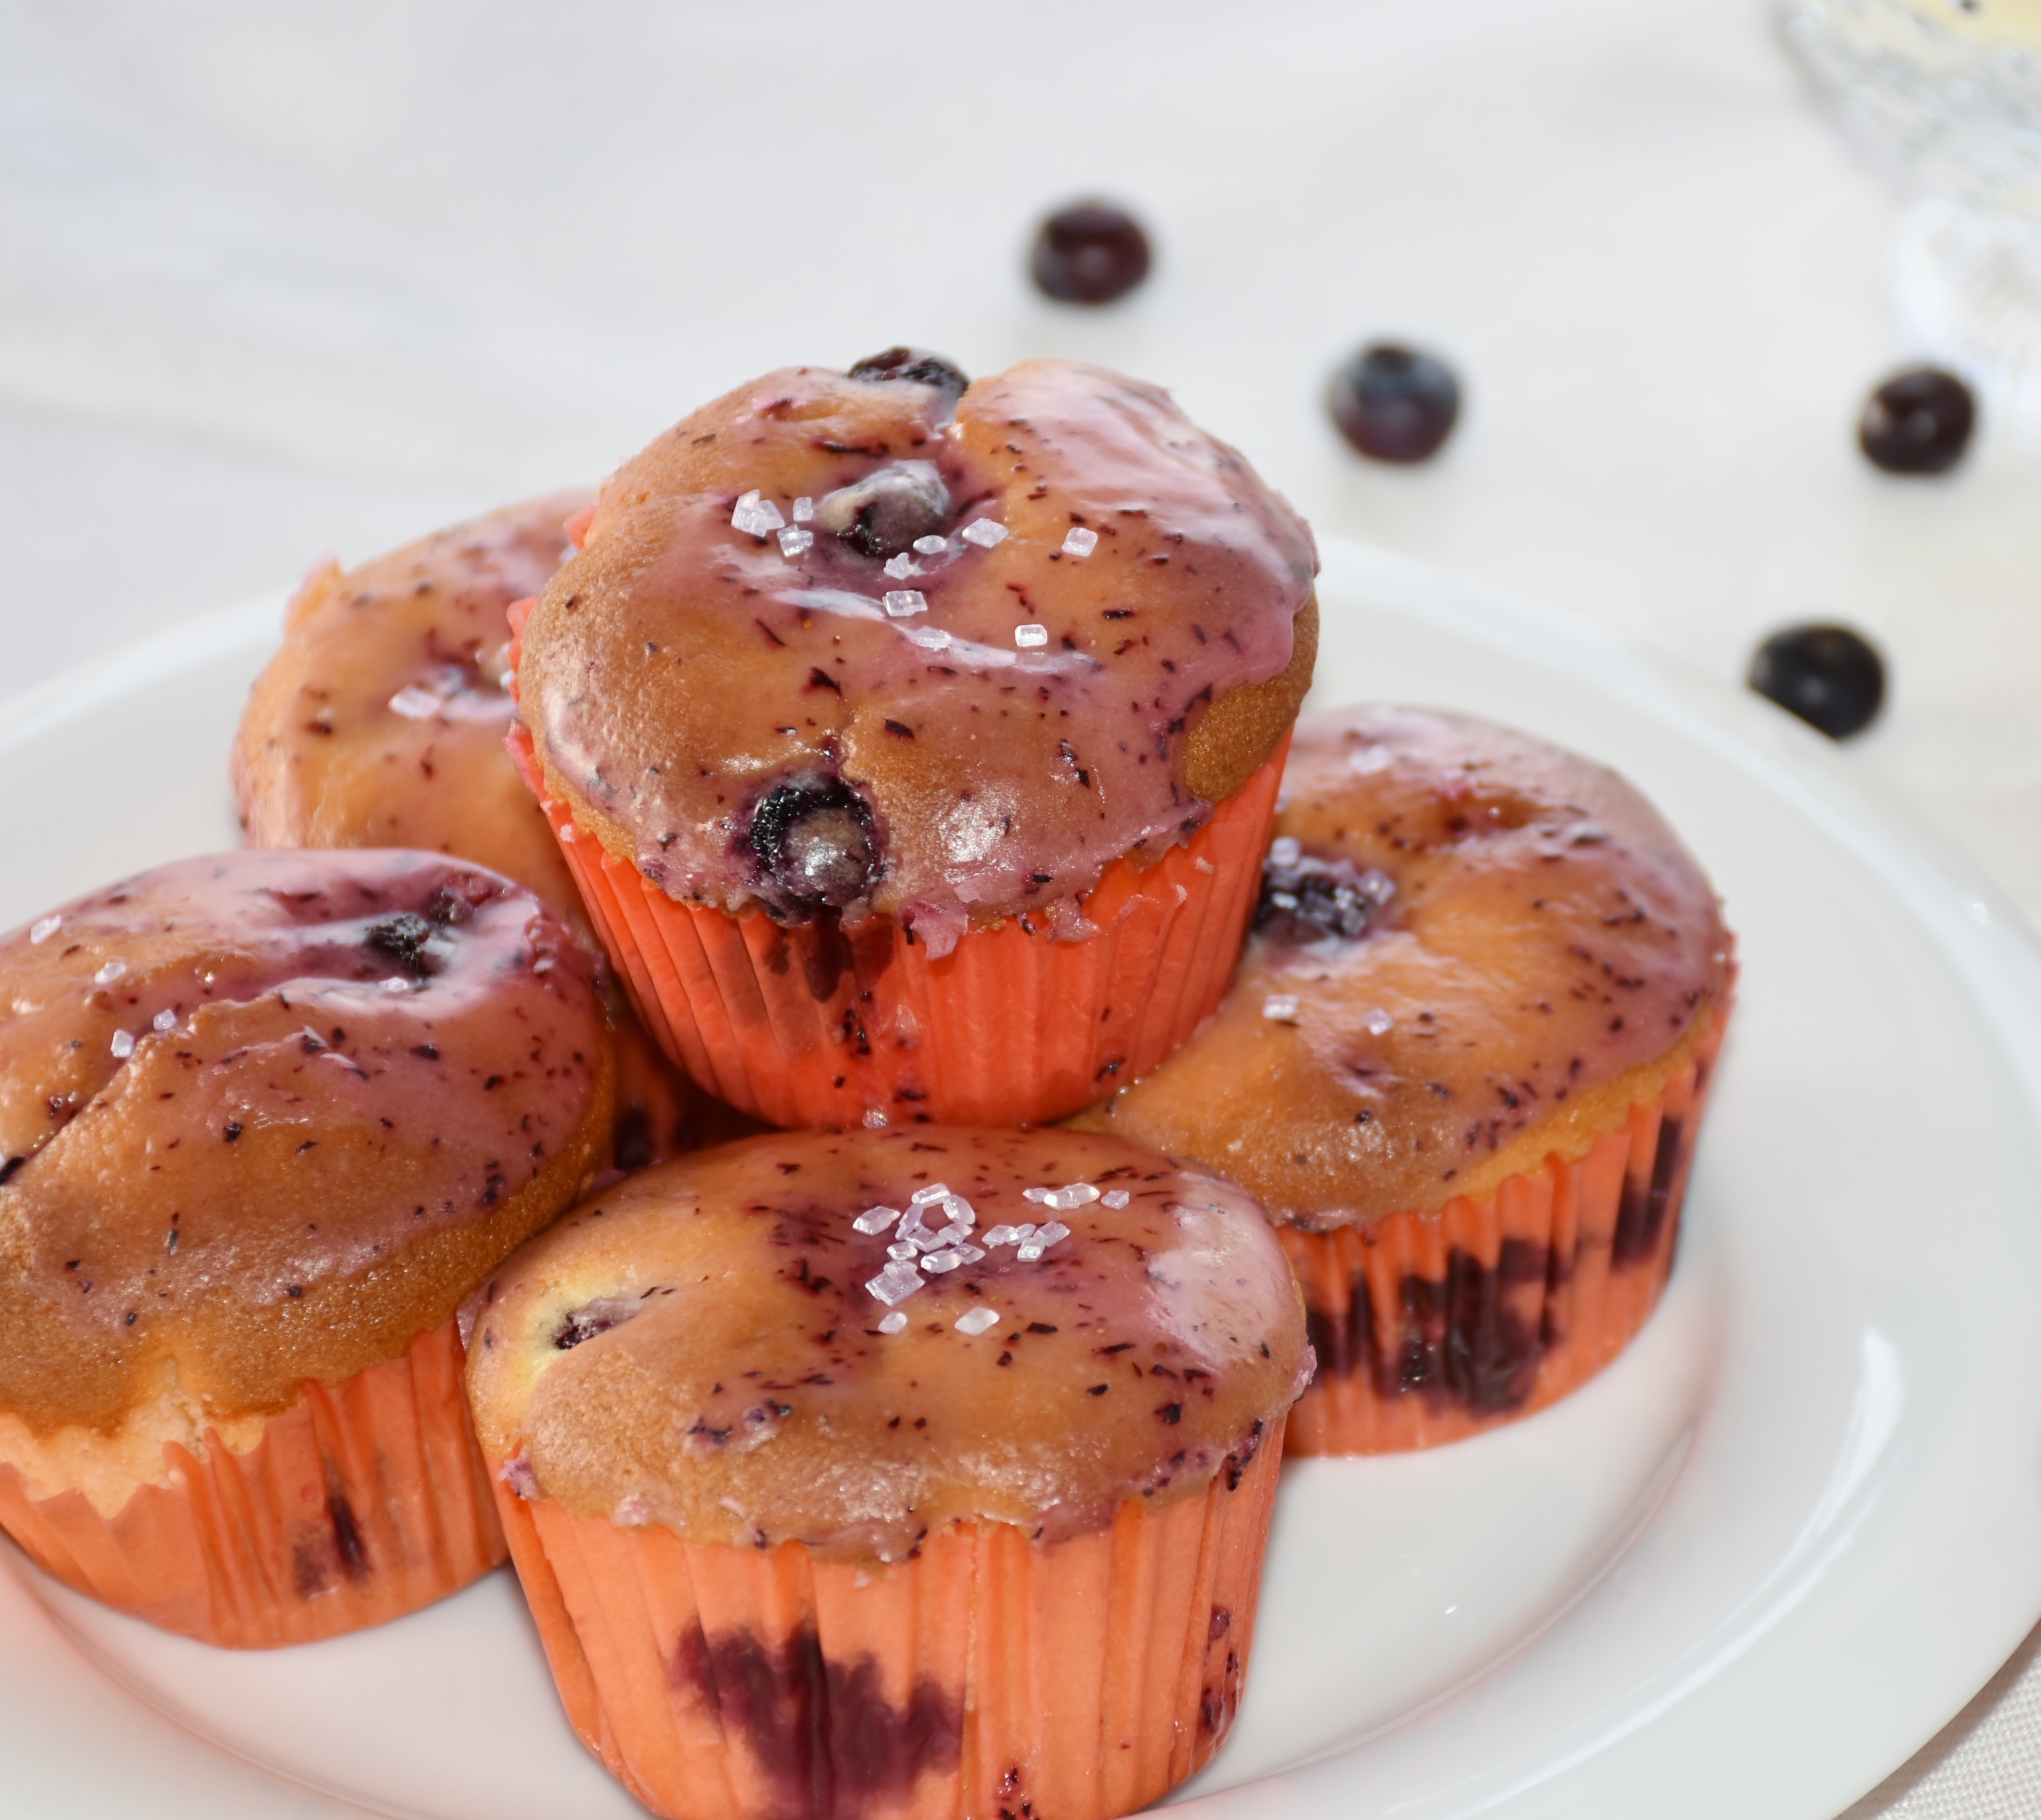
plant, fruit, berry, sweet, food, produce, small, brown, baking, dessert, delicious, cake, muffin, calories, bake, tart, treat, confectionery, muffins, baked goods, flavor, delicacy, small cakes, glaze, schokoladenmuffins